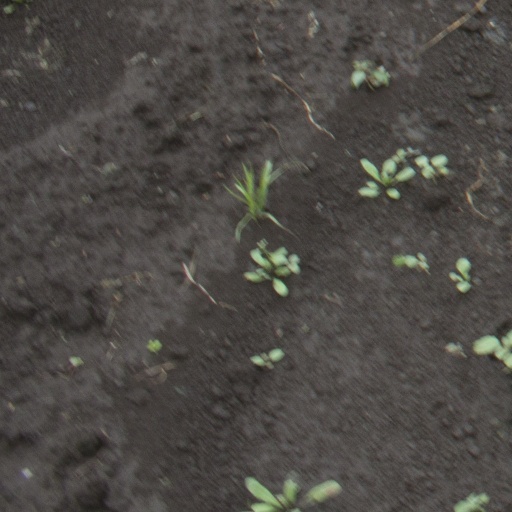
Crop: soybean